History of the Athletics

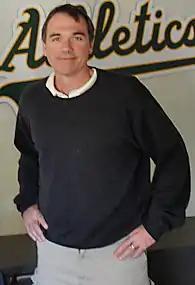
Billy Beane 2006

The general manager of the Athletics, Billy Beane, has become notable due to Michael Lewis's portrayal of Beane's novel approach to business decisions and scouting, referred to as "", both the title of the book, and hence the school of baseball business management. The Athletics organization began redefining the way that major league baseball teams evaluate player talent. They began filling their system with players who did not possess traditionally valued baseball "tools" of throwing, fielding, hitting, hitting for power and running. Instead, they drafted for unconventional statistical prowess: on-base percentage for hitters (rather than batting average) and strikeout/walk ratios for pitchers (rather than velocity). These undervalued stats came cheaply. With the sixth-lowest payroll in baseball in 2002, the Oakland Athletics won an American League best 103 games. They spent $41 million that season, while the Yankees, who also won 103 games, spent $126 million. The Athletics have continually succeeded at winning, and defying market economics, keeping their payroll near the bottom of the league. For example, after the 2004 season, in which the A's placed second in their division, Beane shocked many by breaking up the Big Three, trading Tim Hudson to the Atlanta Braves and Mark Mulder to the St. Louis Cardinals. To many, the trades appeared bizarre, in that the two pitchers were seen to be at or near the top of their game; however, the decision was perfectly in line with Beane's business model as outlined in "". The Mulder trade, to many experts' surprise, turned into a steal for the Athletics, as little-known starter Dan Haren ended up pitching far better for Oakland than Mulder did for St. Louis.